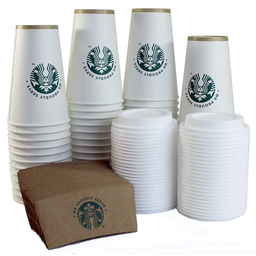
Label: paper